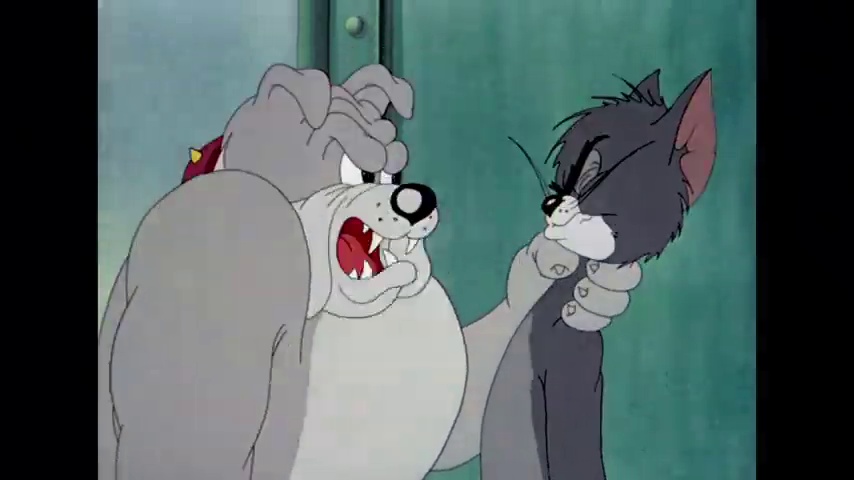
Portrait style: Cartoon Portrait